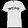
Label: T - shirt / top